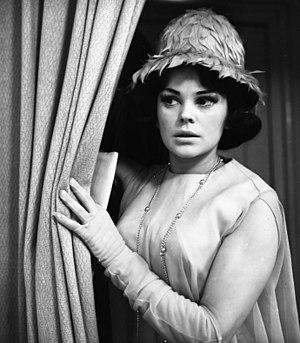
Doris Abeßer était une actrice allemande.